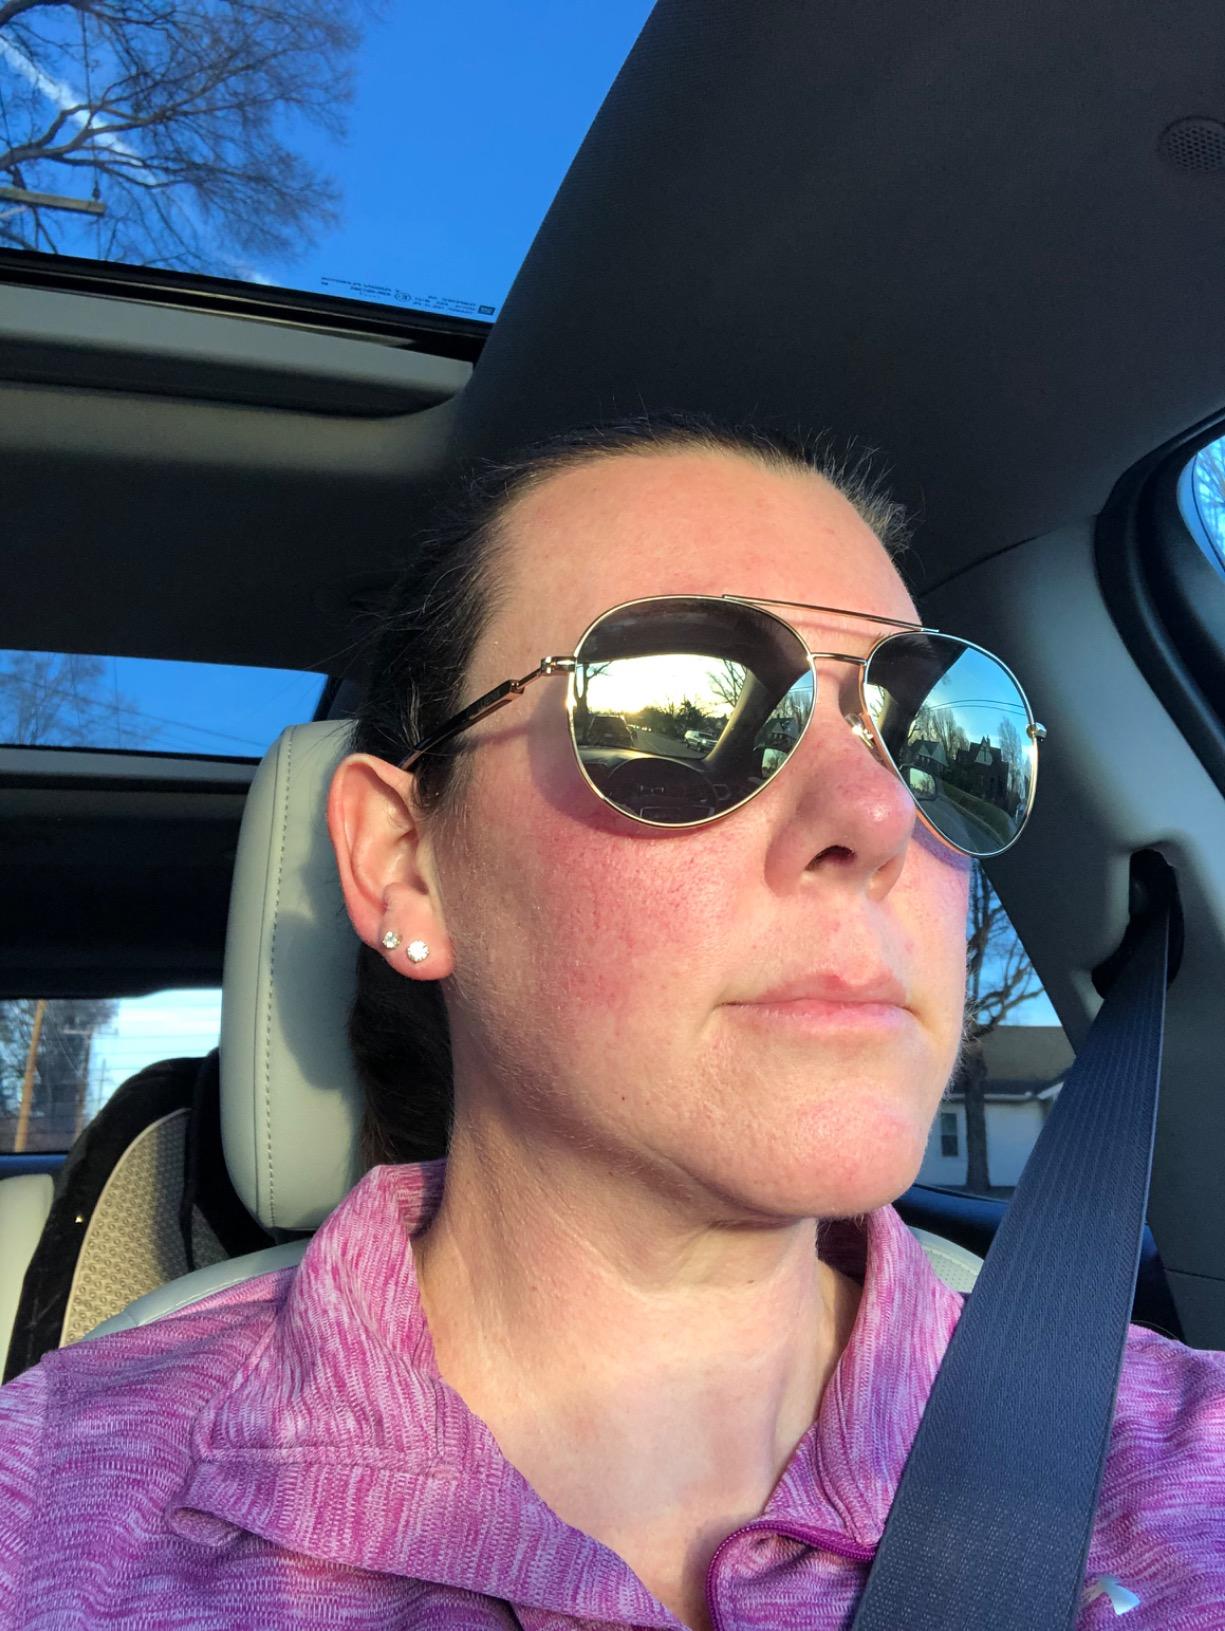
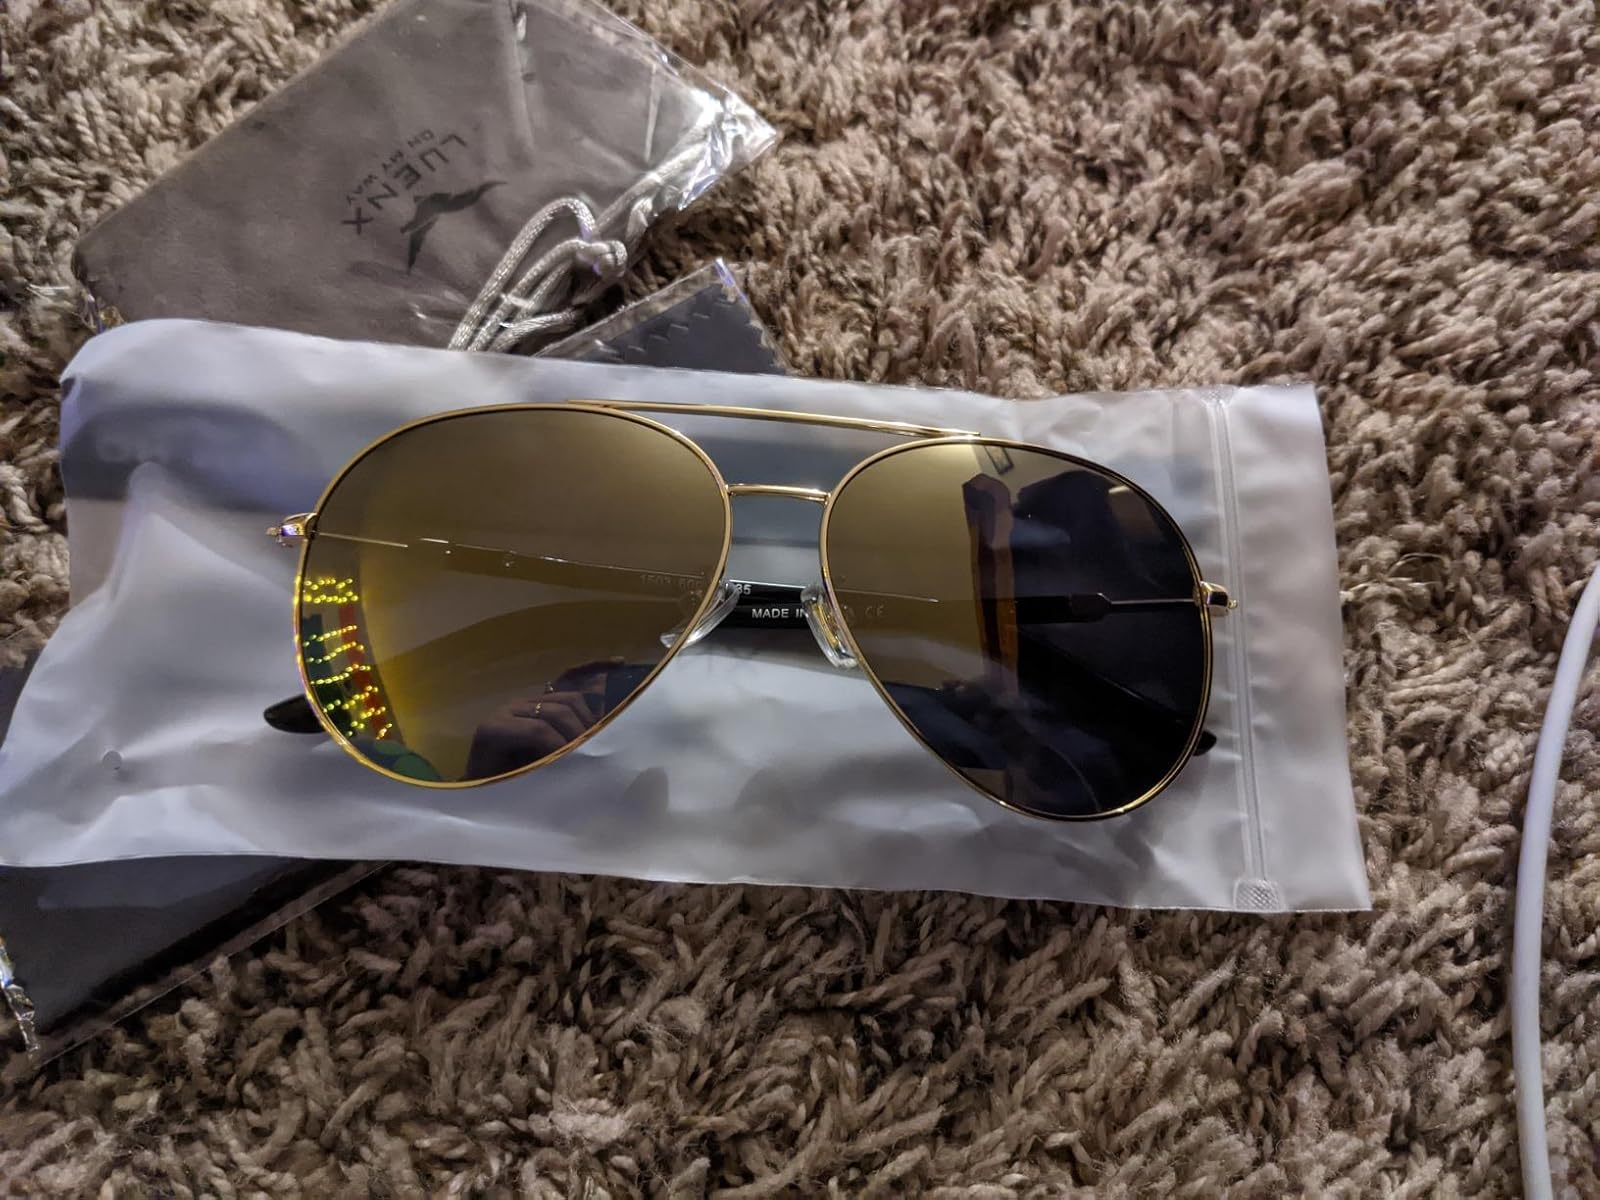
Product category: accessories_sunglasses
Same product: yes